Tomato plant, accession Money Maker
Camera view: vertical (180 deg); turntable rotation: 90 degrees
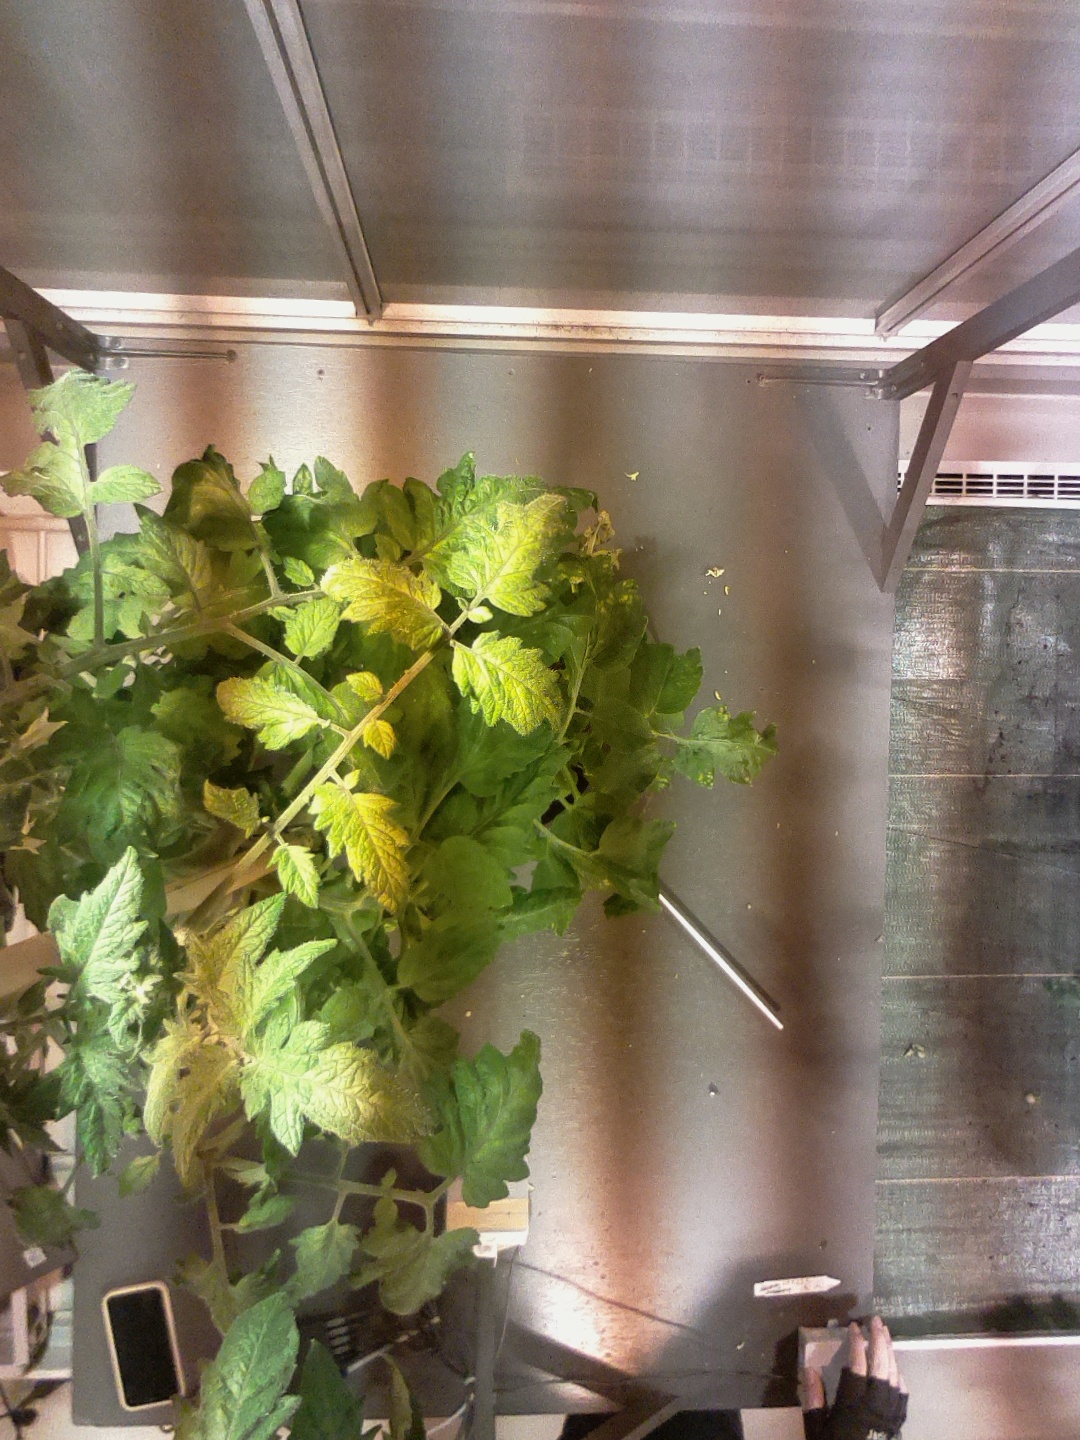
BBCH growth stage 72: 20%-30% of final fruit size